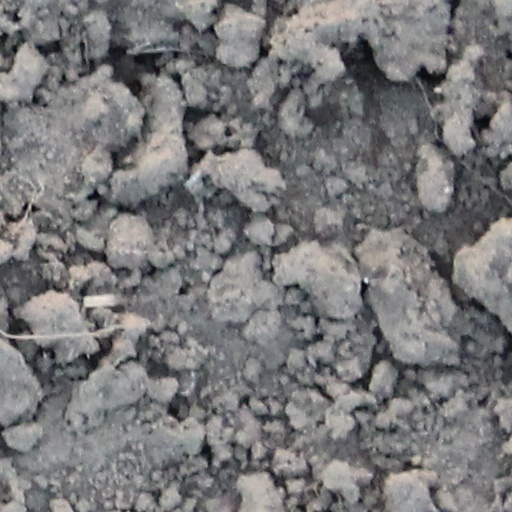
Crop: wheat